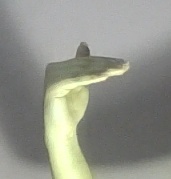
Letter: khaa